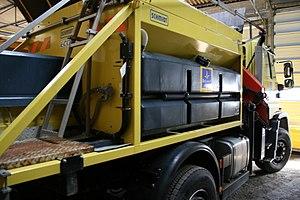
Dans le domaine de la viabilité hivernale, une épandeuse, plus souvent appelée saleuse, est un outil de déneigement qui permet de répandre du sel sur la chaussée afin de faire fondre le verglas formé ou la neige accumulée.